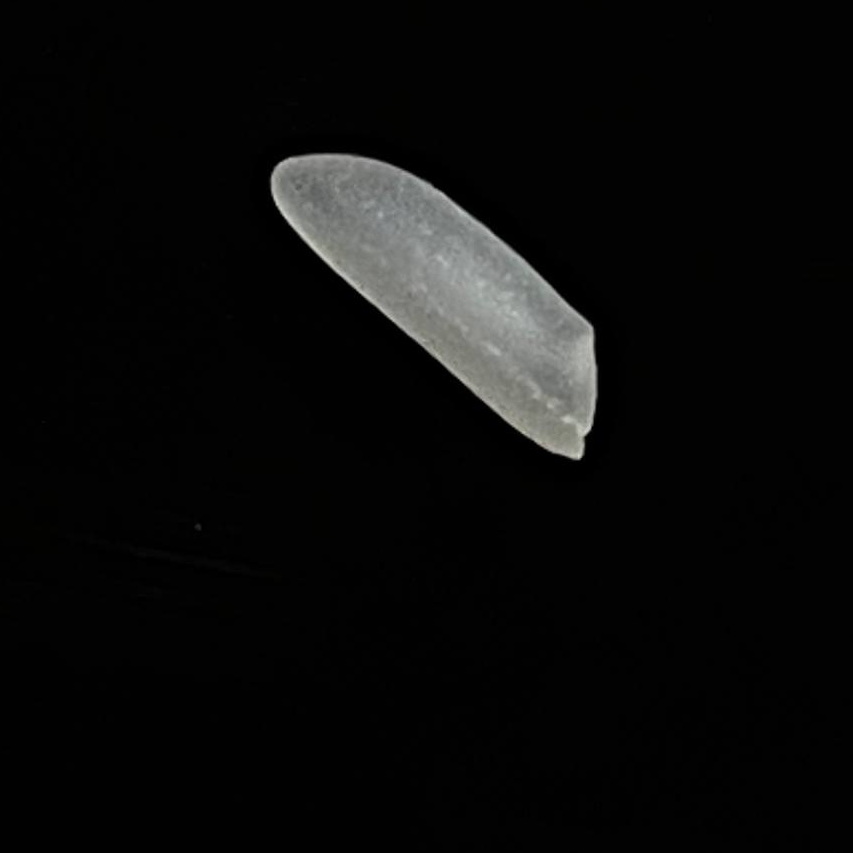
Rice variety: Shampakatari